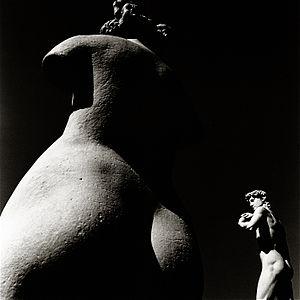
Augusto De Luca est un photographe italien.